Mandanahalli

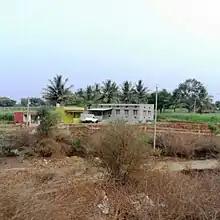
Mandanahalli, Mysore

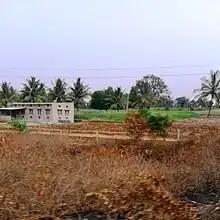
Mandanahalli village

Mandanahalli is a small village near Mysore in Karnataka state, India.